Honey, I Shrunk the Kids: The TV Show

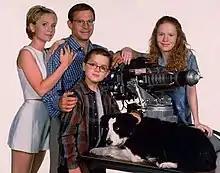
The main characters of the TV series (from left to right), Diane, Wayne, Nick, Amy Szalinski, and the family dog, Quark (portrayed by Mattise). Photographed by Charles Bush.

The "Honey, I Shrunk the Kids" television series launched in September 1997, shortly after the last film in its namesake trilogy, "Honey, We Shrunk Ourselves", was released direct to video. The focus of the television series was on the Szalinski family as they were in the first film, with Wayne and Diane Szalinski living with and raising their children Amy and Nick. The Szalinskis' third child Adam, who was introduced in "Honey, I Blew Up the Kid", was never mentioned in the series; it was not clear if the series took place before he was born until the penultimate episode, in which Diane announced she was pregnant which indicated that the show took place between the first film and the sequel.